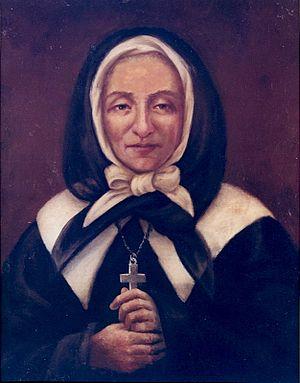
Portrait de Marguerite Bourgeoys avant la restauration en 1963, surnommé le pseudo-Le Ber
Le Vrai portrait de Marguerite Bourgeoys est un tableau de 62 cm de hauteur sur 49,5 cm de largeur exécuté par Pierre Le Ber, au lendemain de la mort de Marguerite Bourgeoys en janvier 1700. Il est considéré comme étant l'un des plus anciens tableaux peints par un artiste né au Canada qui nous est parvenu. Il est aussi le seul portrait contemporain de la fondatrice de la congrégation de Notre-Dame de Montréal. Le tableau a été classé objet patrimonial par le ministère de la Culture et des Communications en 2014.